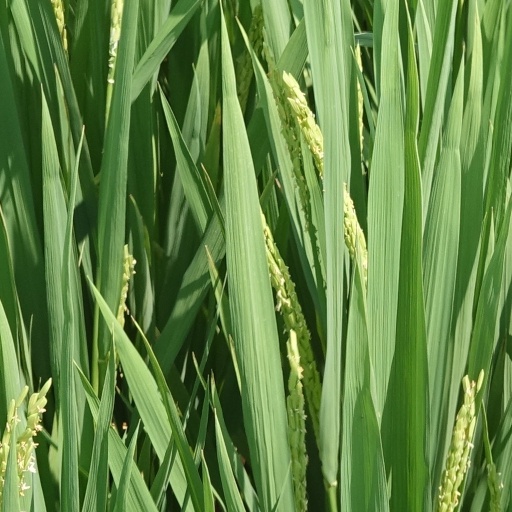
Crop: rice